Nurceren Akgün

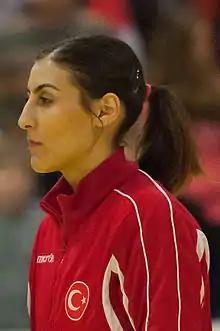
Nurceren Akgün at the 2015 World Women's Handball Championship qualification.

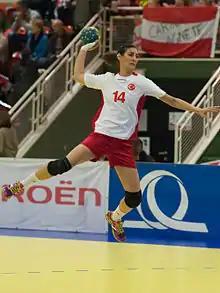
Nurceren Akgün attacking Austria at the 2015 World Women's Handball Championship European qualification match.

Nurceren Akgün (born 20 June 1992), also known as Nurceren Akgün Göktepe, is a Turkish women's handballer, who plays as pivot for Kastamonu Bld. GSK in the Turkish Super League9, and the Turkey national team.